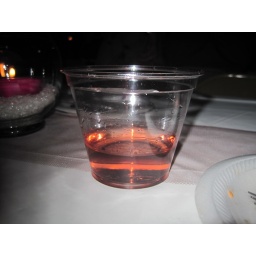
wine from a box in a plastic cup